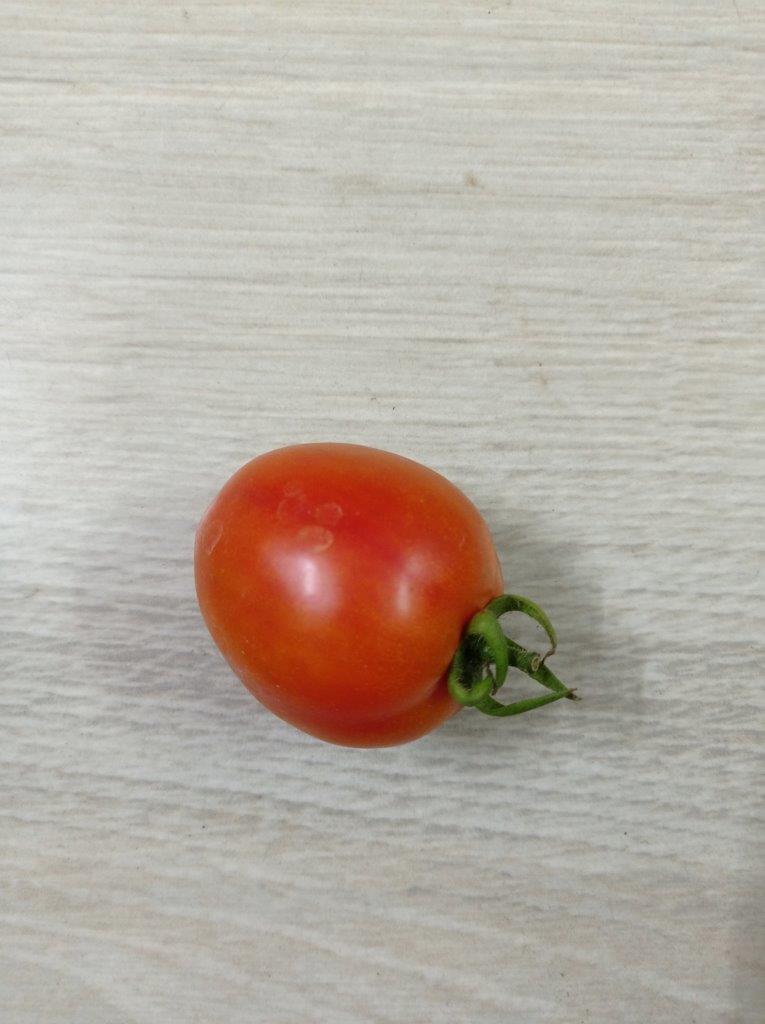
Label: Fresh